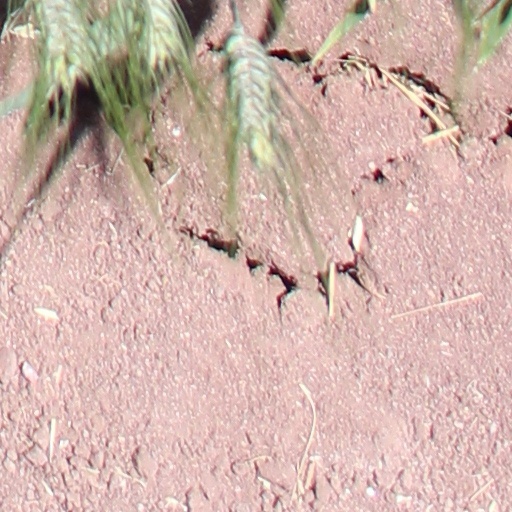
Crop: wheat